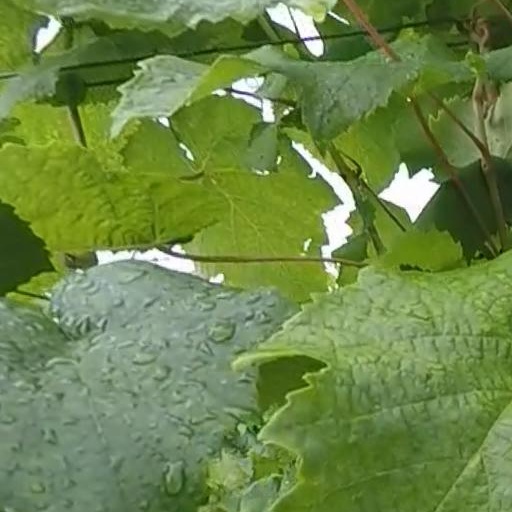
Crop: grape